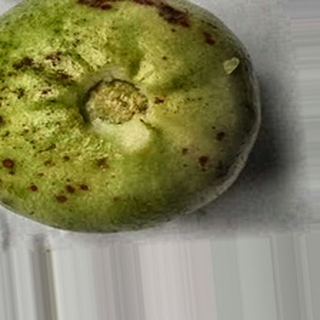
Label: guava_anthracnose